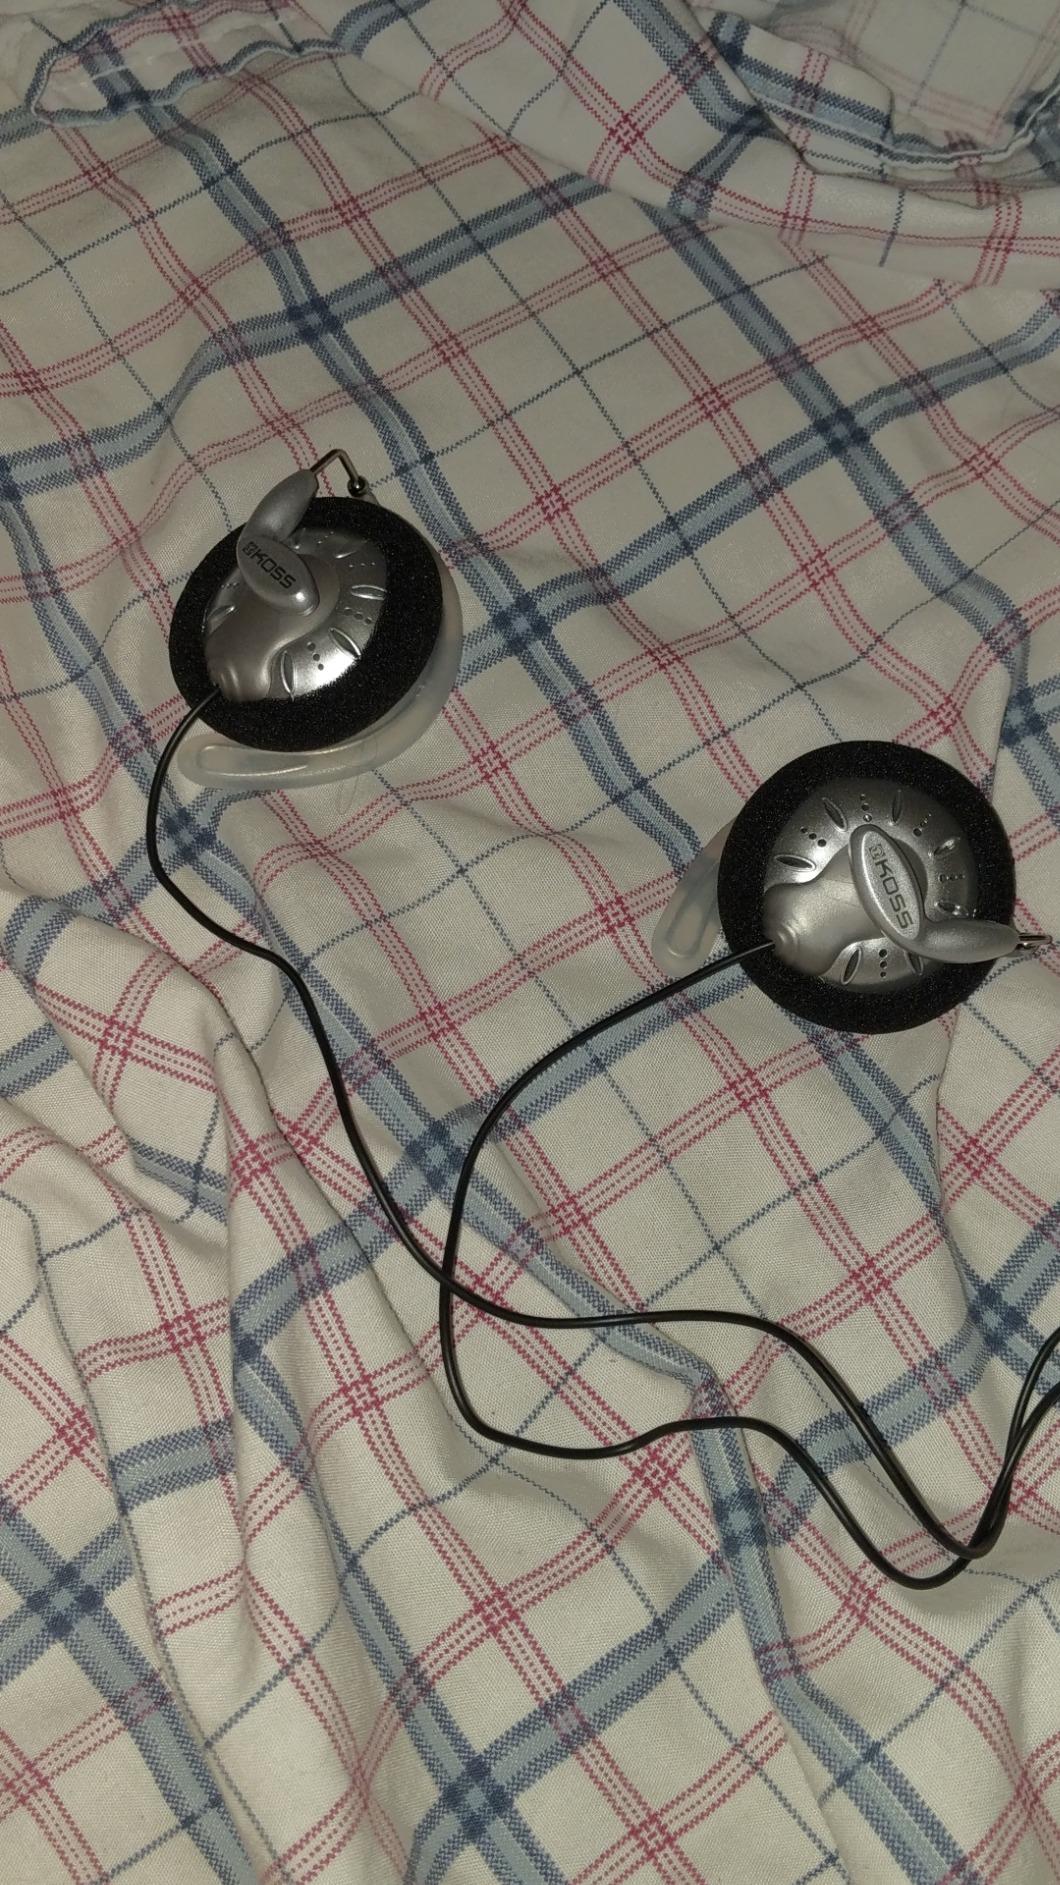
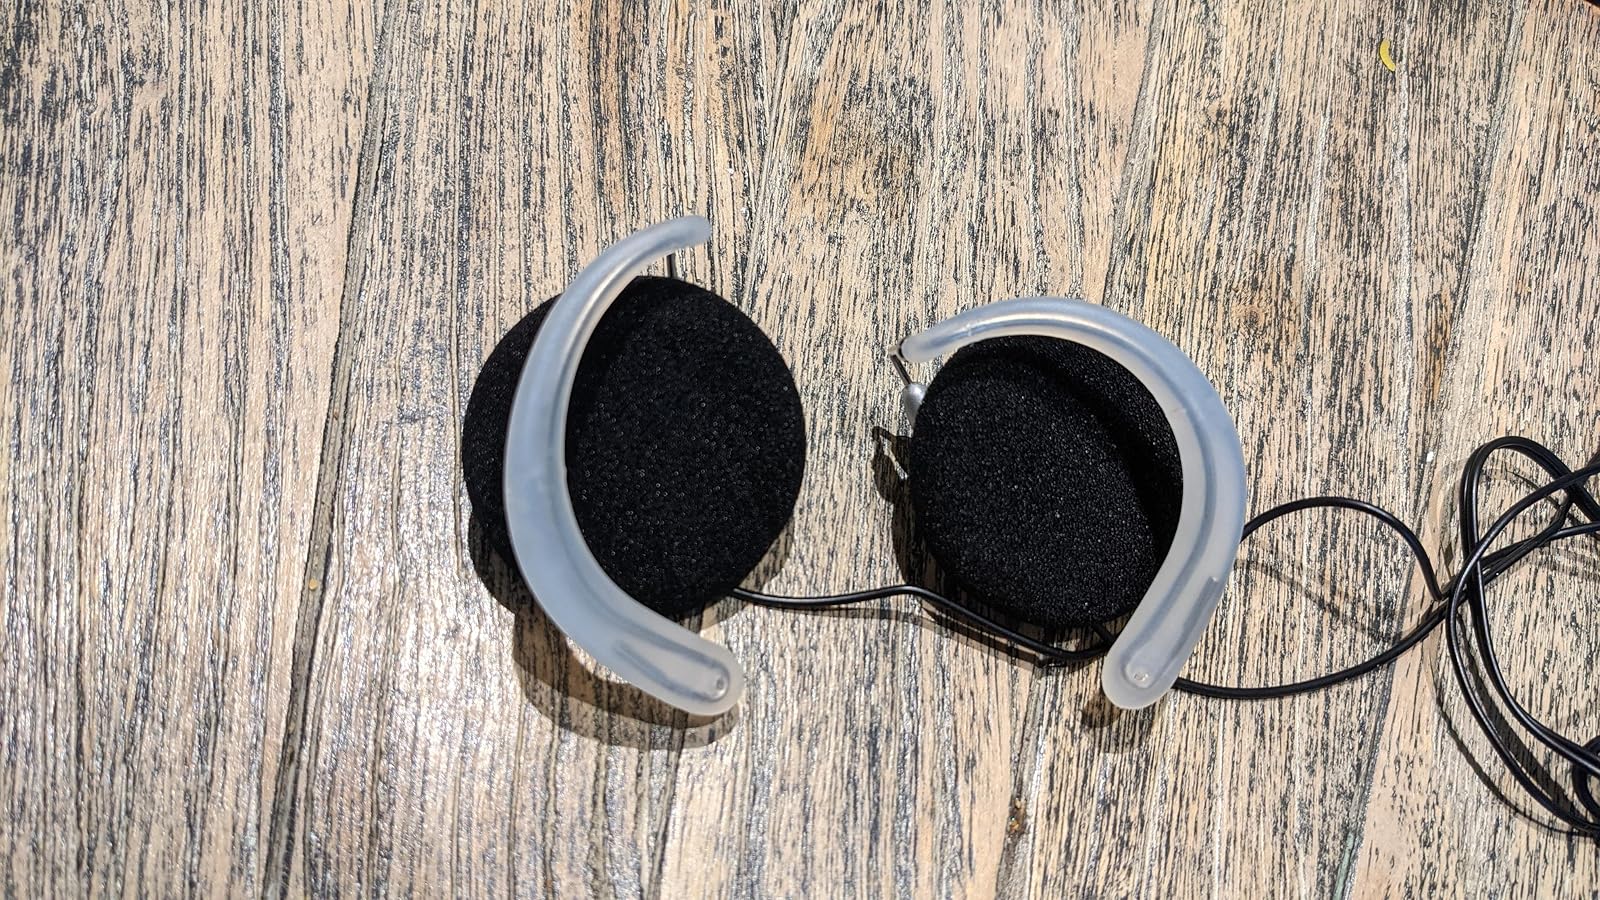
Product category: headphones
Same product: yes